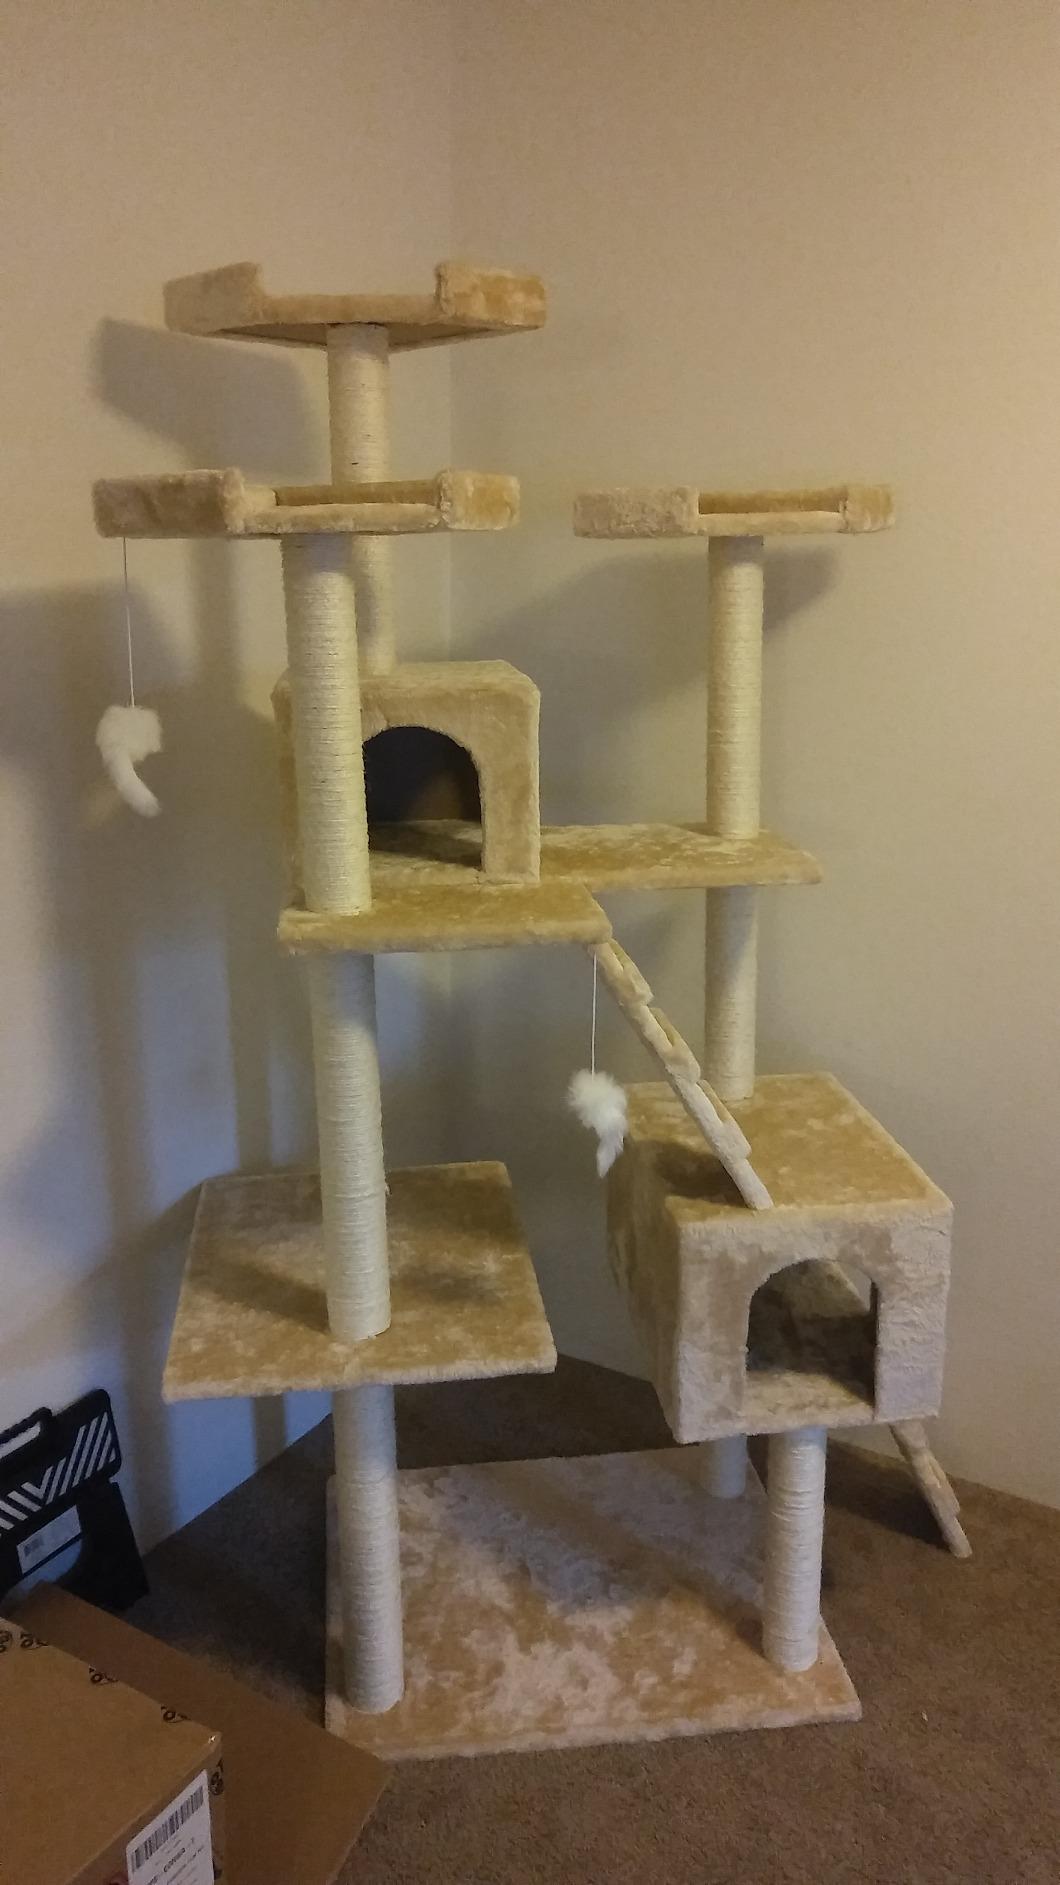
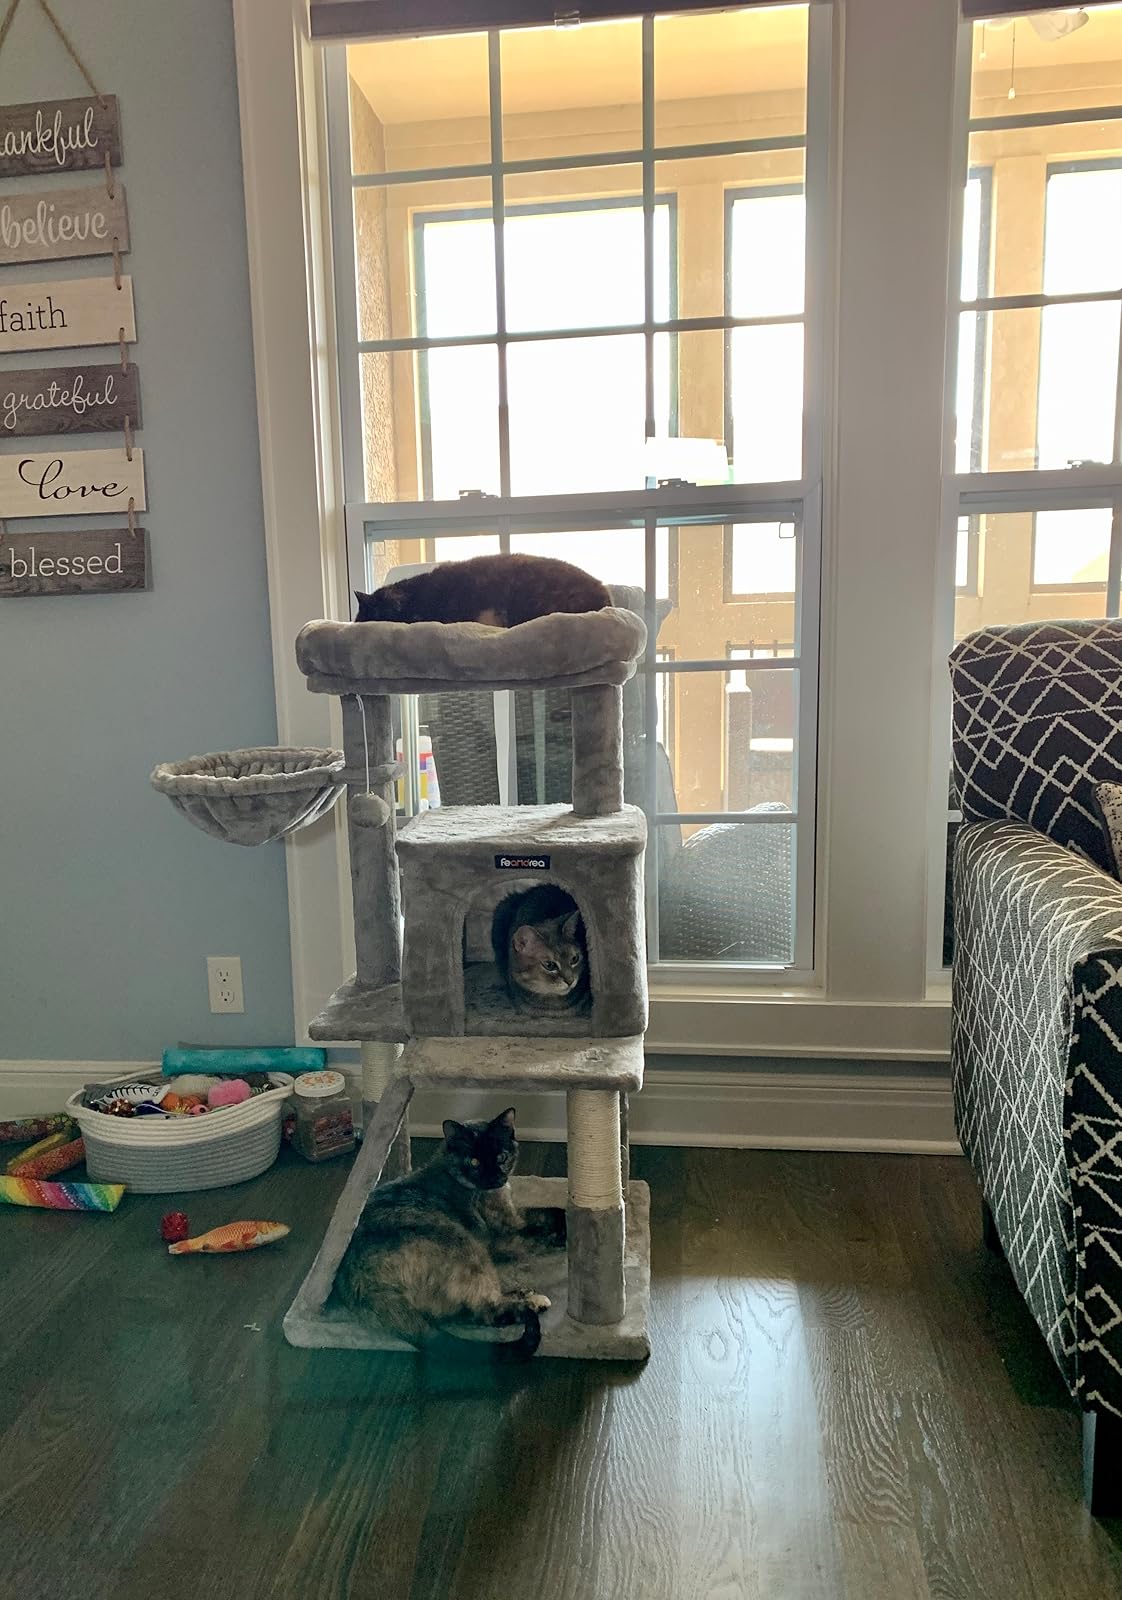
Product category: items_cat tree
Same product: no